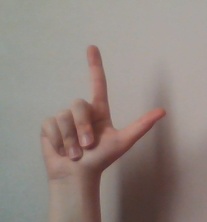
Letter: laam